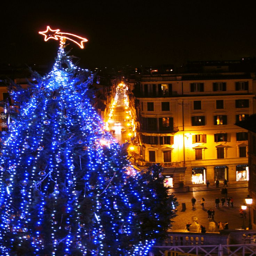
western christian holiday -- a bright blue tree !